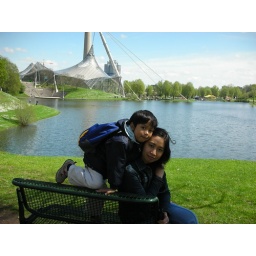
olympia lake near our house